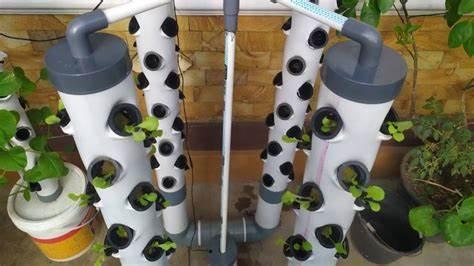
Huu ni ukulima bila kutumia udongo ambapo badala yake, mimea hukuzwa kwenye maji ambayo imewekwa virutubisho muhimu ambavyo hufanya mimea kukua. Hapa mimea imepandwa kwa wima katika mifereji.